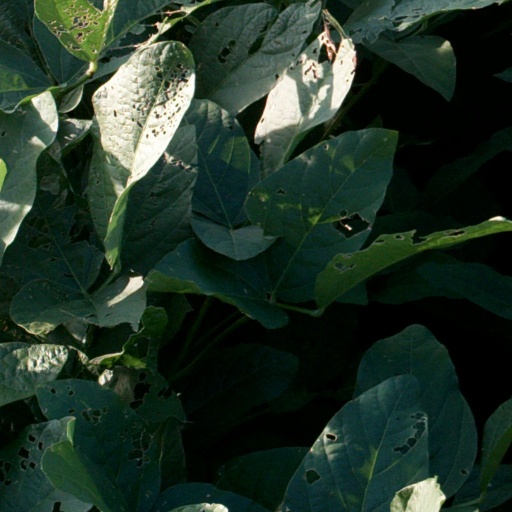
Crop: soybean